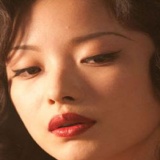
diễn viên Nghê Ni